Drake–Kanye West feud

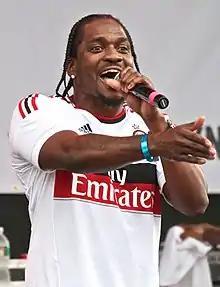
Pusha T performing in 2013

Drake and rapper Pusha T had been on bad terms from 2011 until that point. Tensions rose between the two after Pusha T released his album "Daytona", which was produced by West. On the album's last track, "Infrared", Pusha T questioned Drake's lyrical abilities, suggesting Quentin Miller had been writing for Drake behind the scenes. Drake responded with "Duppy Freestyle" calling West a "leech and serpent" for resenting his former collaborator Virgil Abloh, as he left West's company Yeezy to become creative director of Louis Vuitton. He also questioned the extravagance of Pusha-T and his brother Malice's drug dealing background. Drake ended the song by denying the ghostwriting allegations brought up by Meek Mill in their 2015 rap beef, and name dropping the wife of Pusha T.